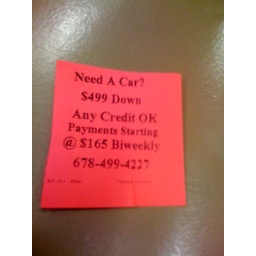
Scattered in the seats of a MARTA car